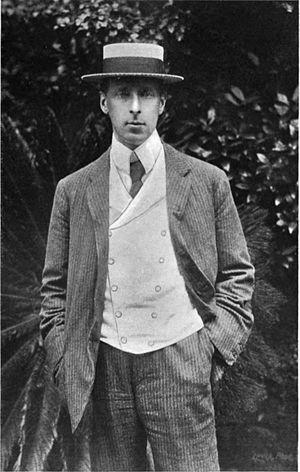
Sydney Howard Smith, né le 3 février 1872 à Stroud, mort le 27 mars 1947 dans la même ville, est un joueur de badminton et de tennis britannique.